Mōtsū-ji

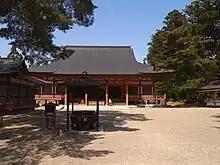
The modern temple of Mōtsū-ji with an incense burner in the foreground

Mōtsū-ji was founded in 850 by Ennin (Jikaku Daishi). At the time, the area was a frontier between Yamato Japan and the Emishi of the Tōhoku region of northern Honshū.